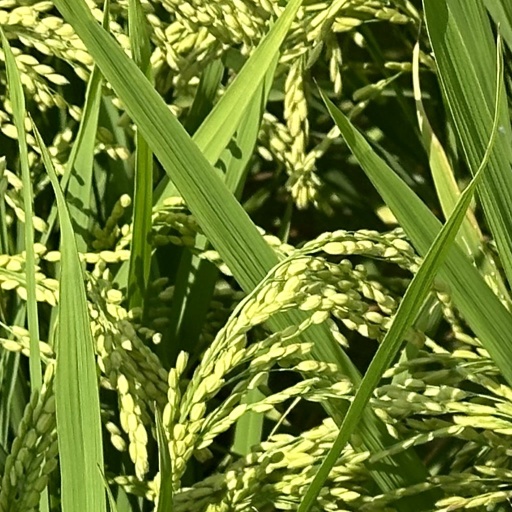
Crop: rice